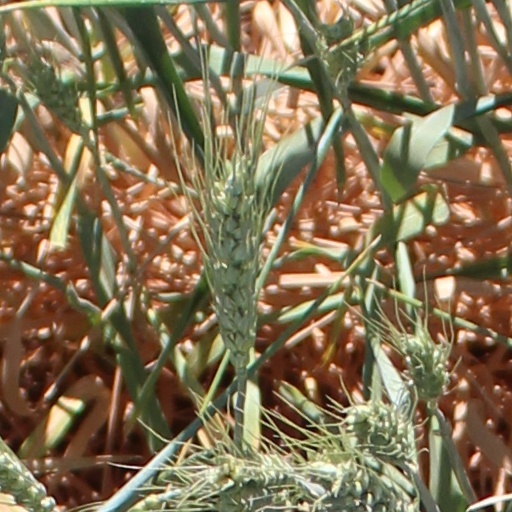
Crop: wheat